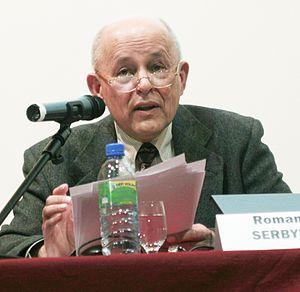
Roman Serbyn le 5 novembre 2009 lors du colloque international ""Sortir du communisme, changer d'époque"" organisé par Fondapol en partenariat avec la Fondation Robert-Schuman."
Roman Serbyn est un historien canadien d'origine ukrainienne, spécialiste de l'histoire de l'URSS et de l'Europe de l'Est. Il est né en 1939 à Viktoriv, près de Halytch en Ukraine, mais réside à Montréal avec sa famille depuis 1948.